VFA-22

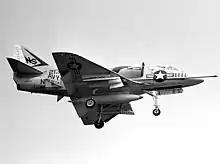
A VA-22 Det. R A-4B from the in 1963

Strike Fighter Squadron 22 was originally established as Fighter Squadron 63 (VF-63) at Naval Air Station Norfolk, Virginia on 28 July 1948, the squadron was re-designated as Attack Squadron 63 (VA-63) in March 1956, redesignated as Attack Squadron 22 (VA-22) on 1 July 1959 and redesignated Strike Fighter Squadron 22 (VFA-22) on 4 May 1990.